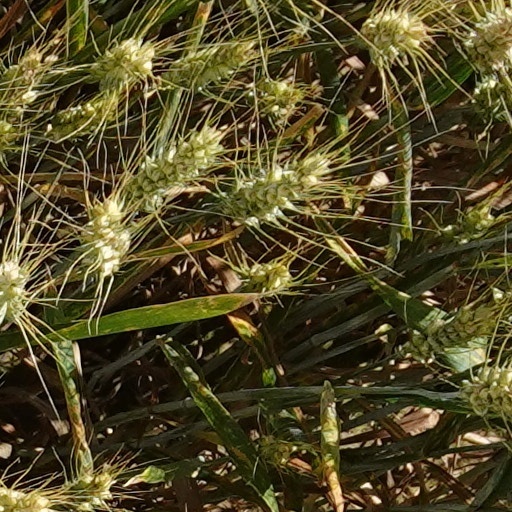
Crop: wheat